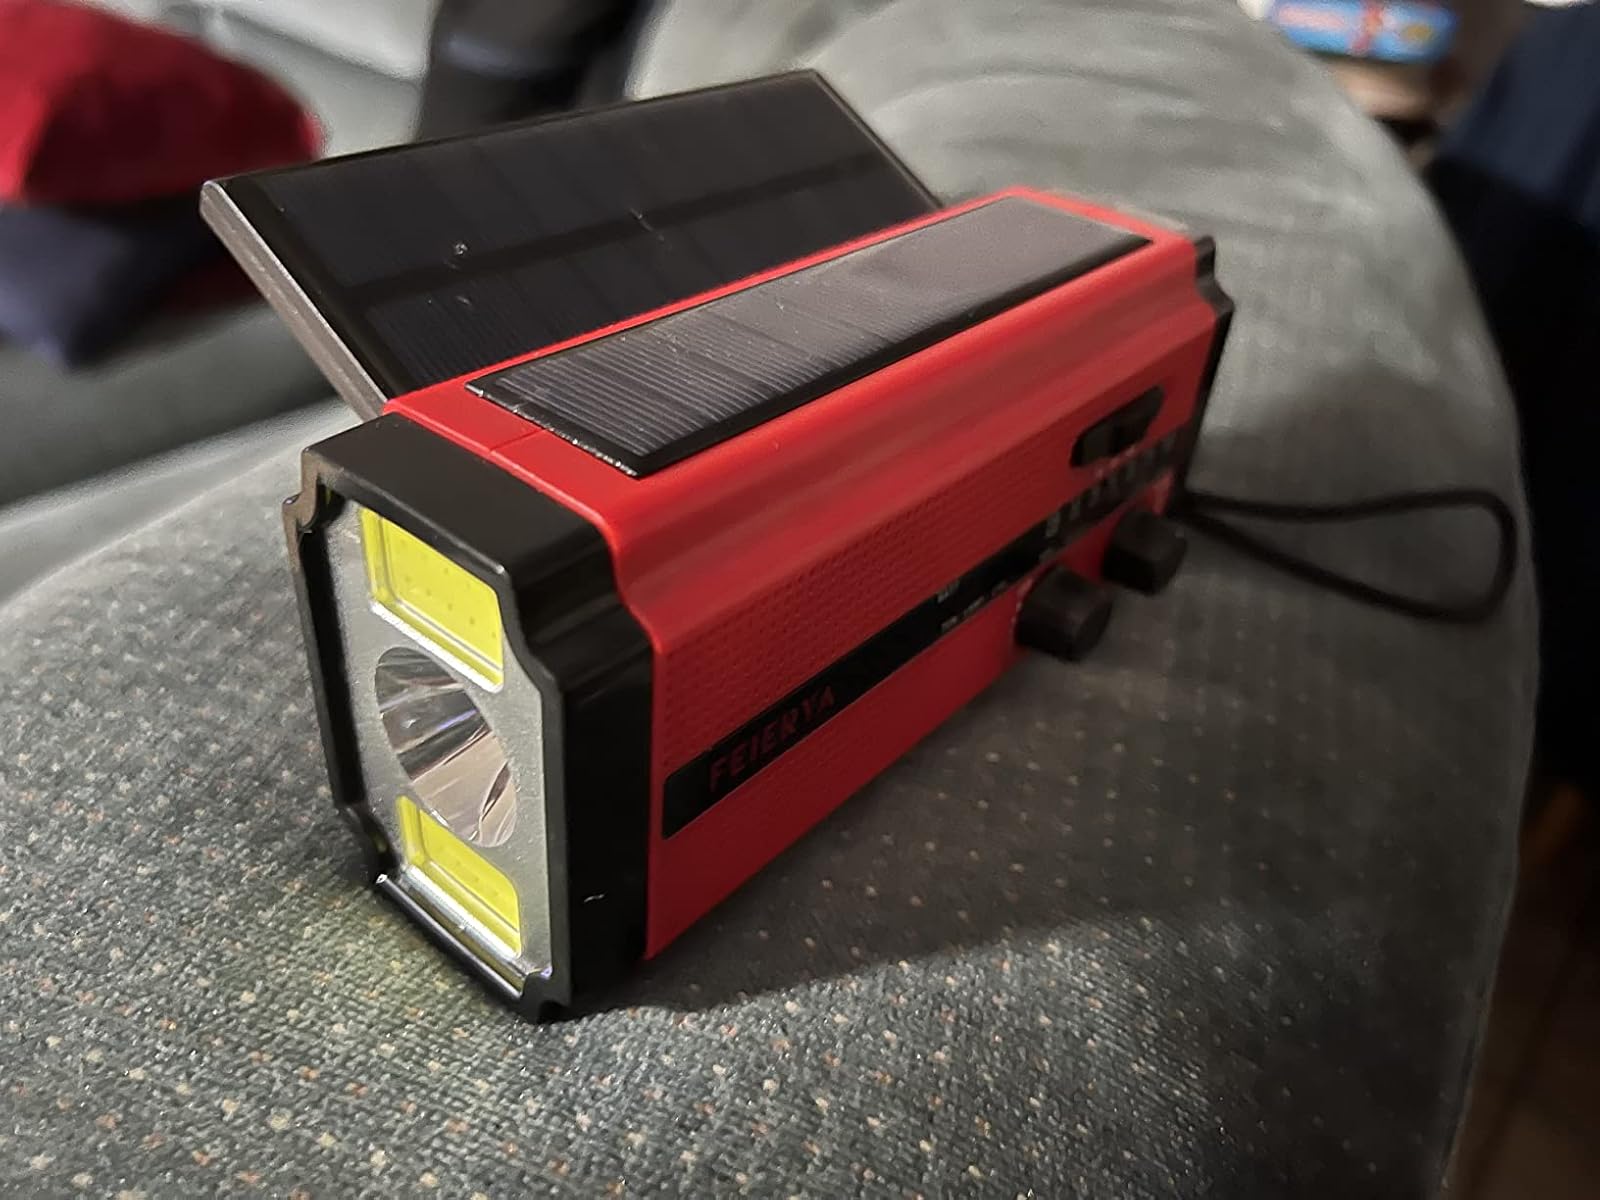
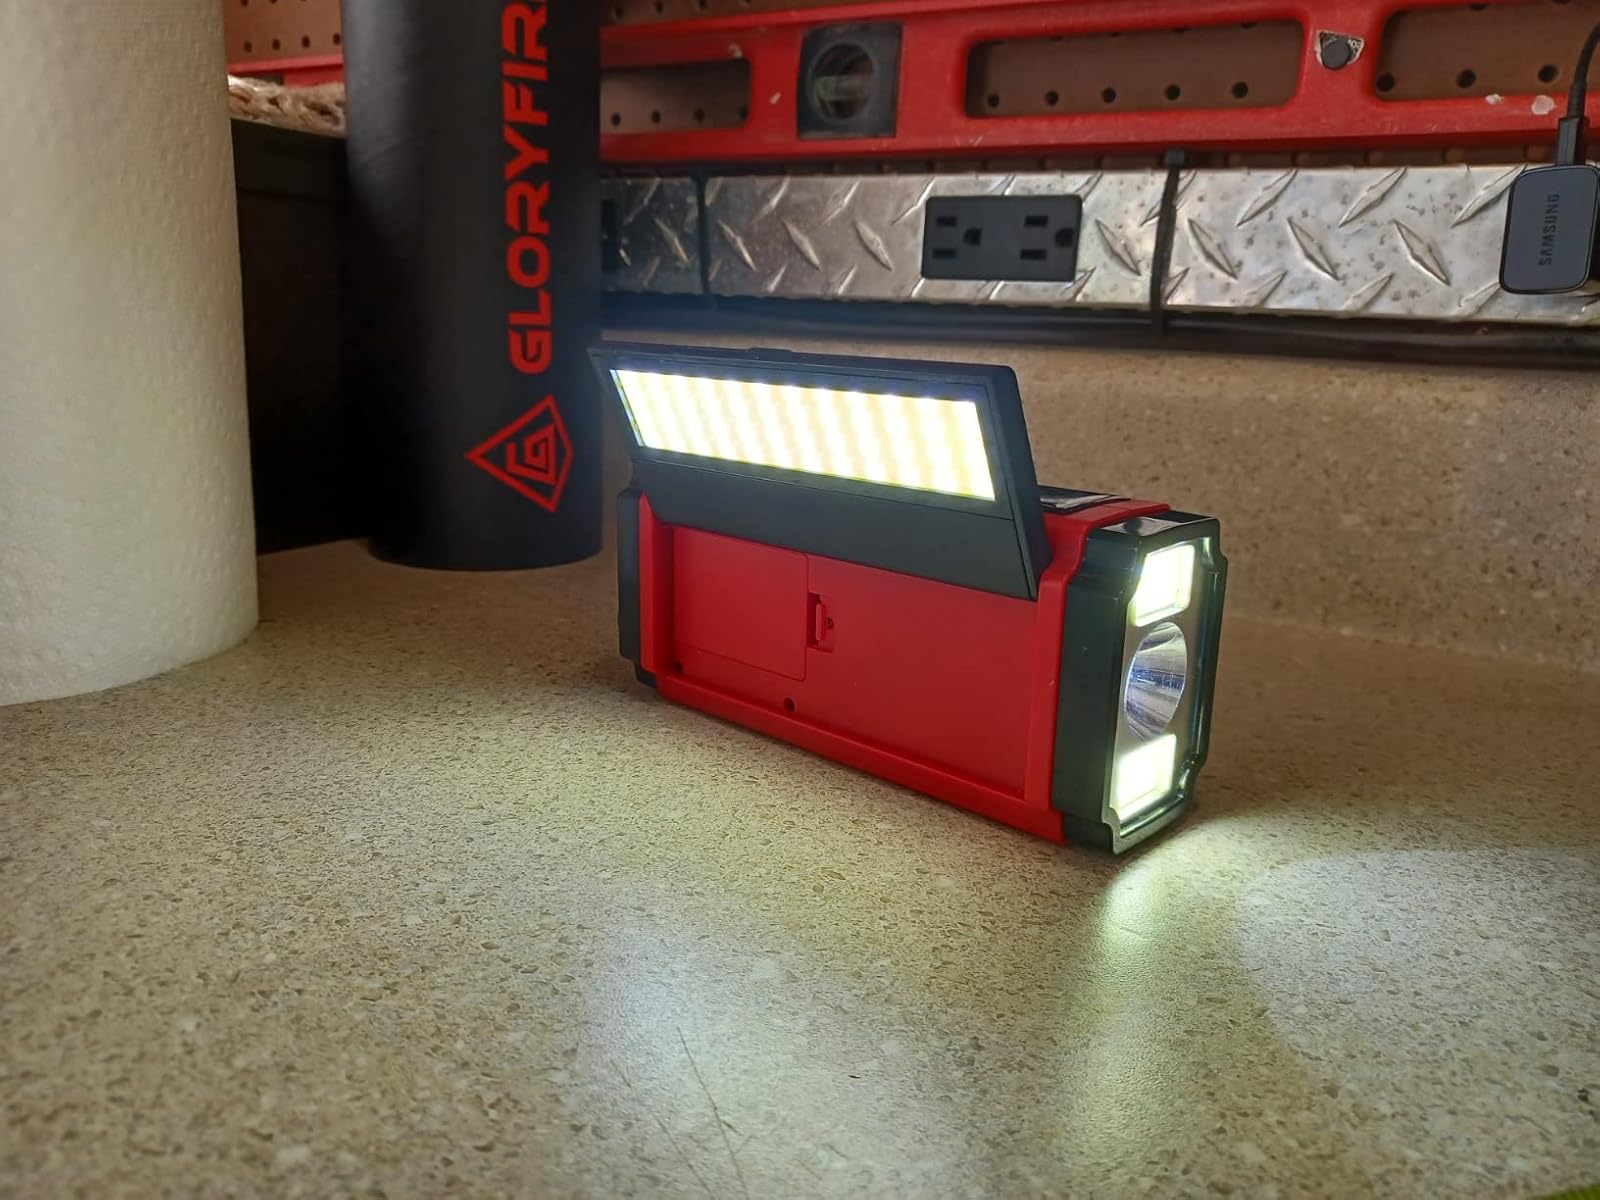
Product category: radio
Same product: yes